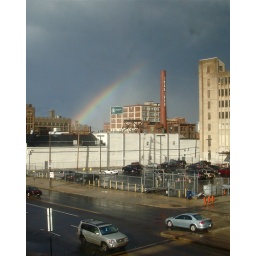
Rainbow over North Philly. Taken from our office window at The Inquirer.